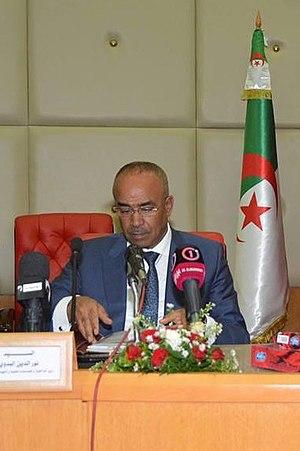
Noureddine Bedoui